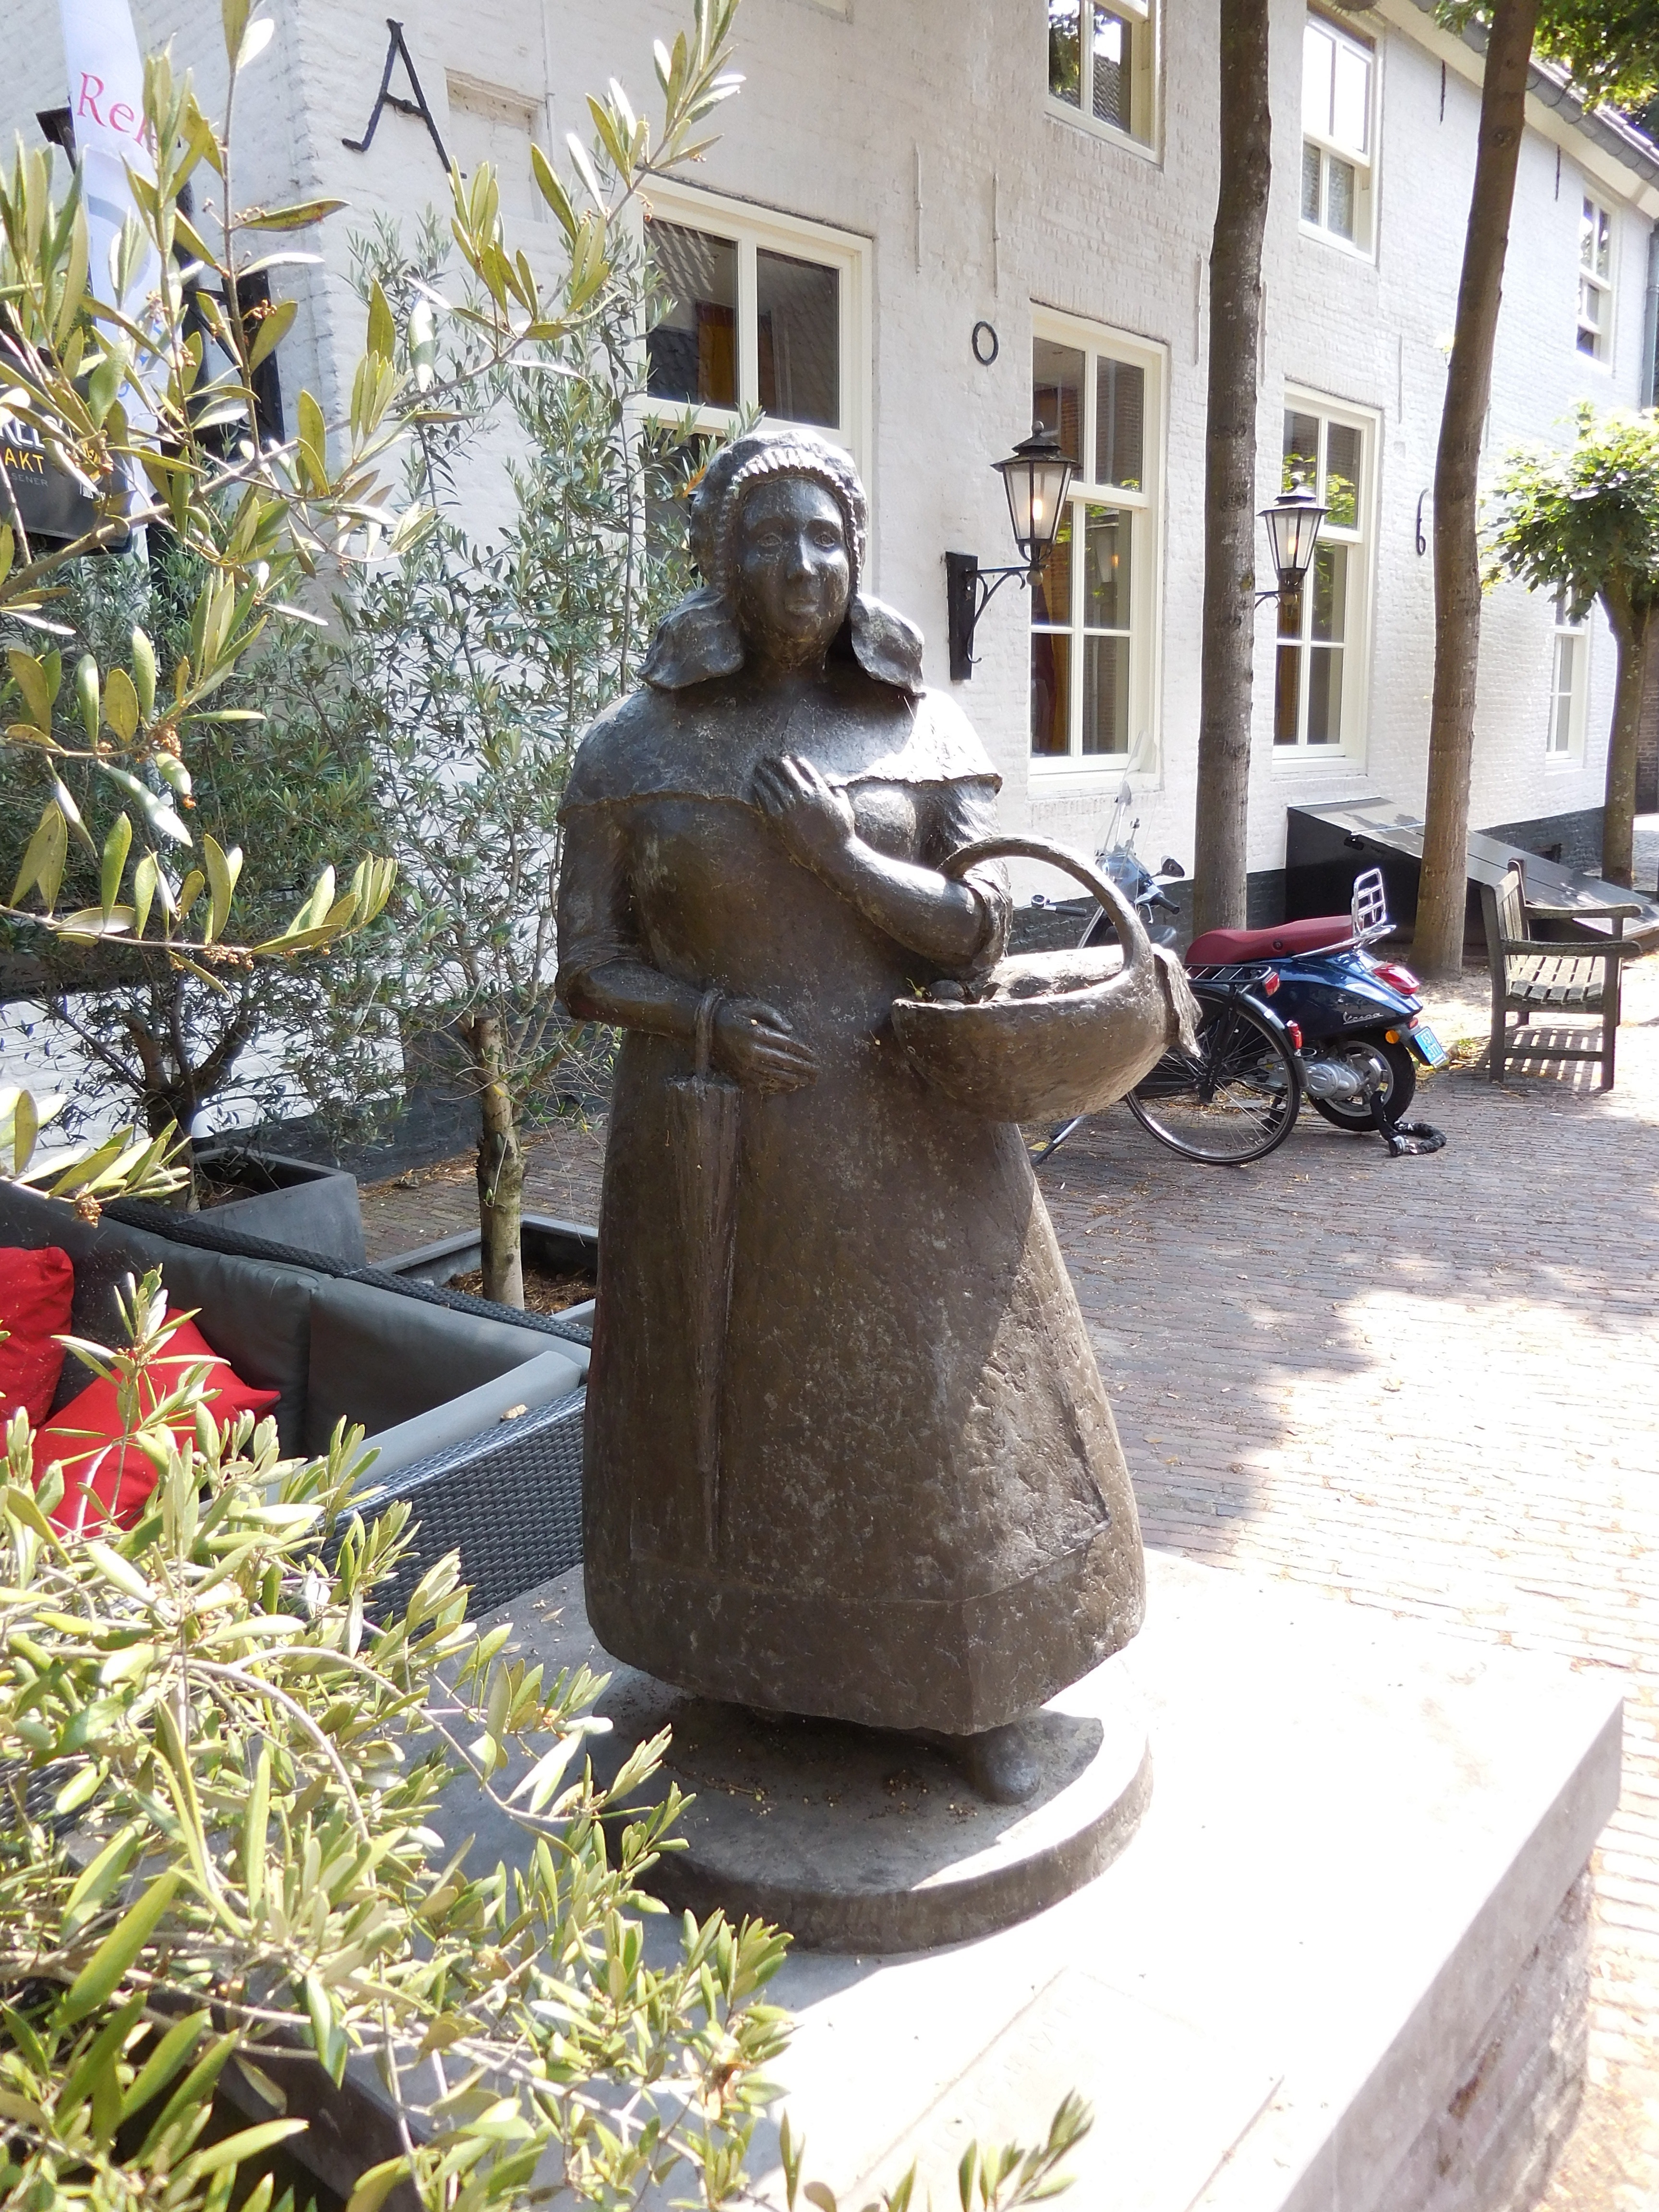
monument, statue, noodle, sculpture, art, image, carving, water feature, oirschot, ancient history